Johann Pachelbel

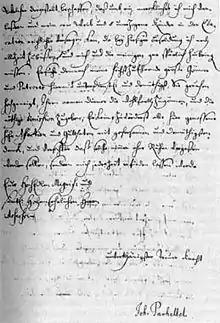
Pachelbel's letter

Although Pachelbel was an outstandingly successful organist, composer, and teacher at Erfurt, he asked permission to leave, apparently seeking a better appointment, and was formally released on 15 August 1690, bearing a testimonial praising his diligence and fidelity.